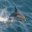
Label: dolphin